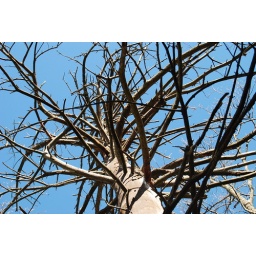
Dead pine against a beautiful blue winter sky.